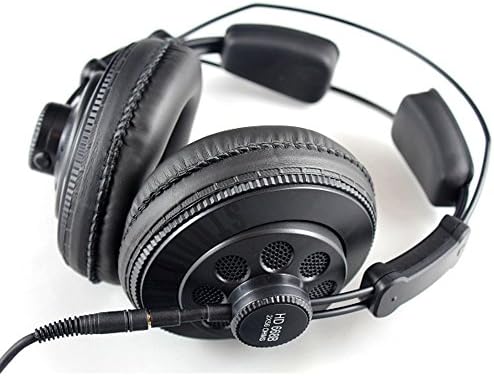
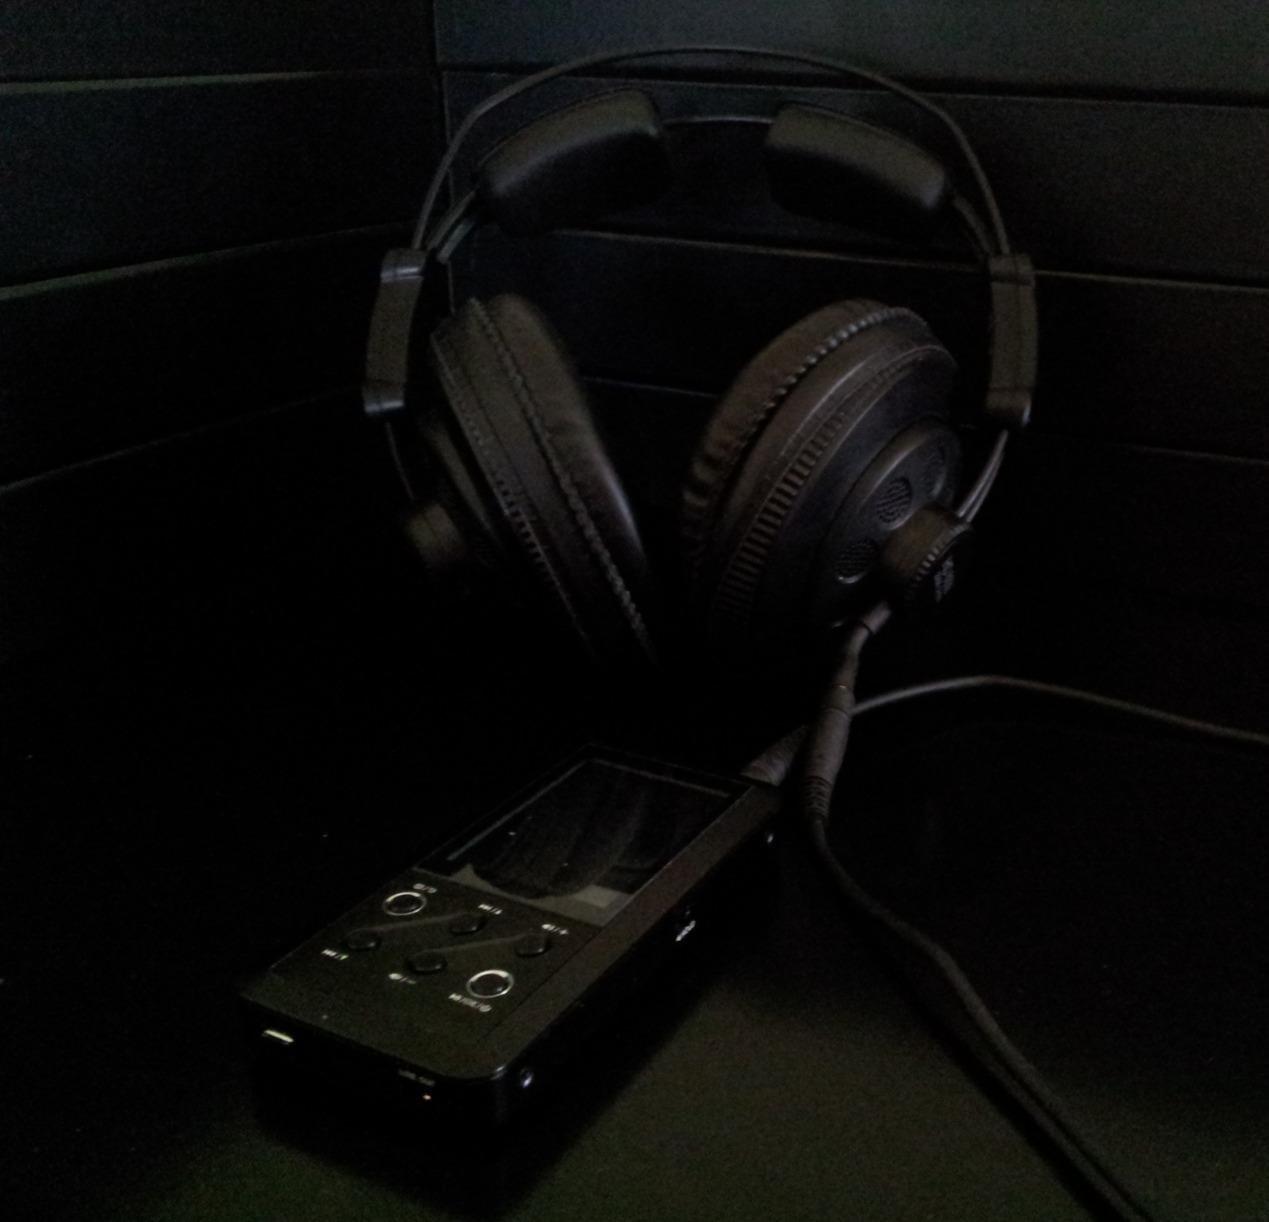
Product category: headphones
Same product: yes